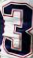
Number: 3